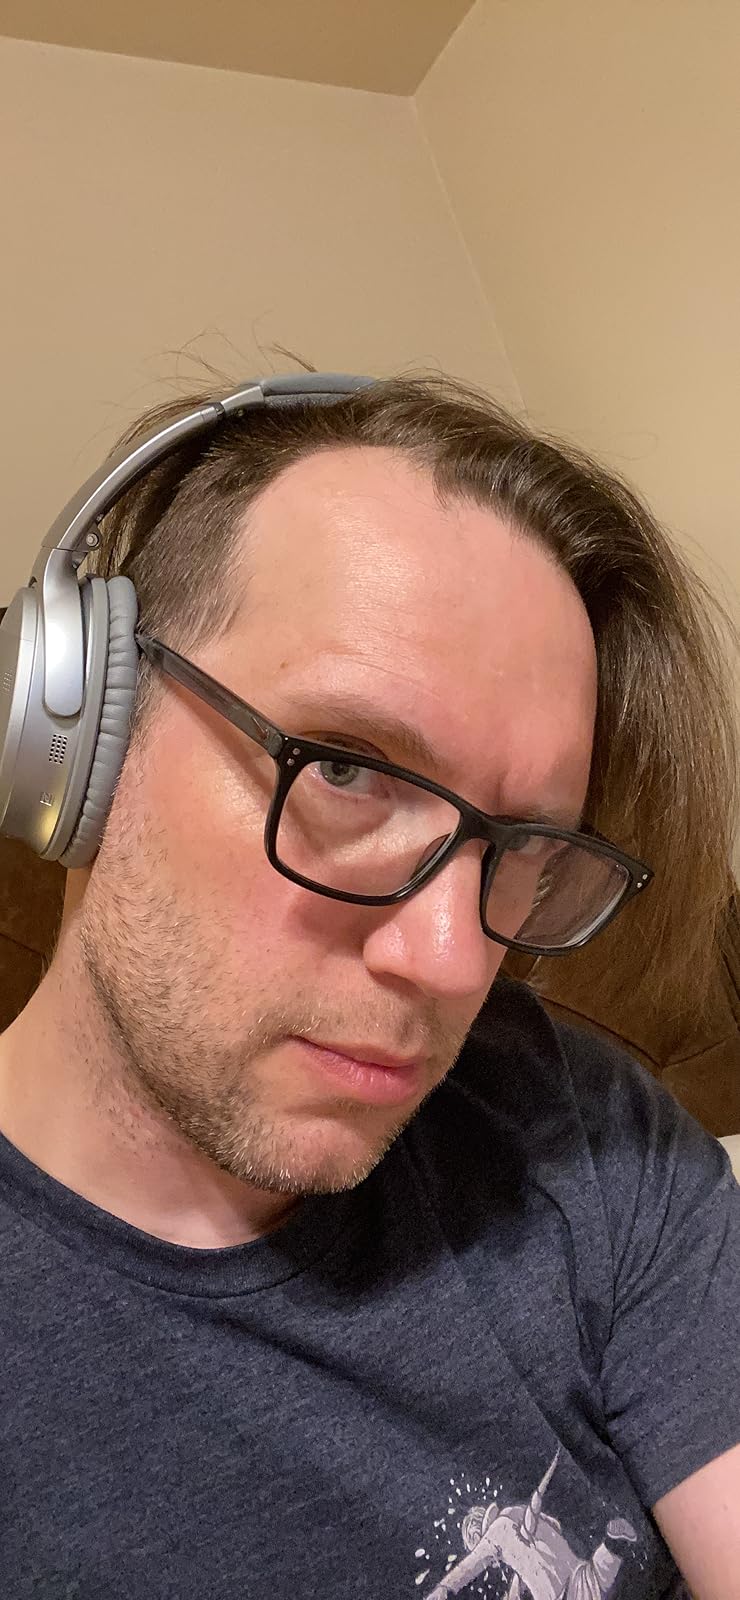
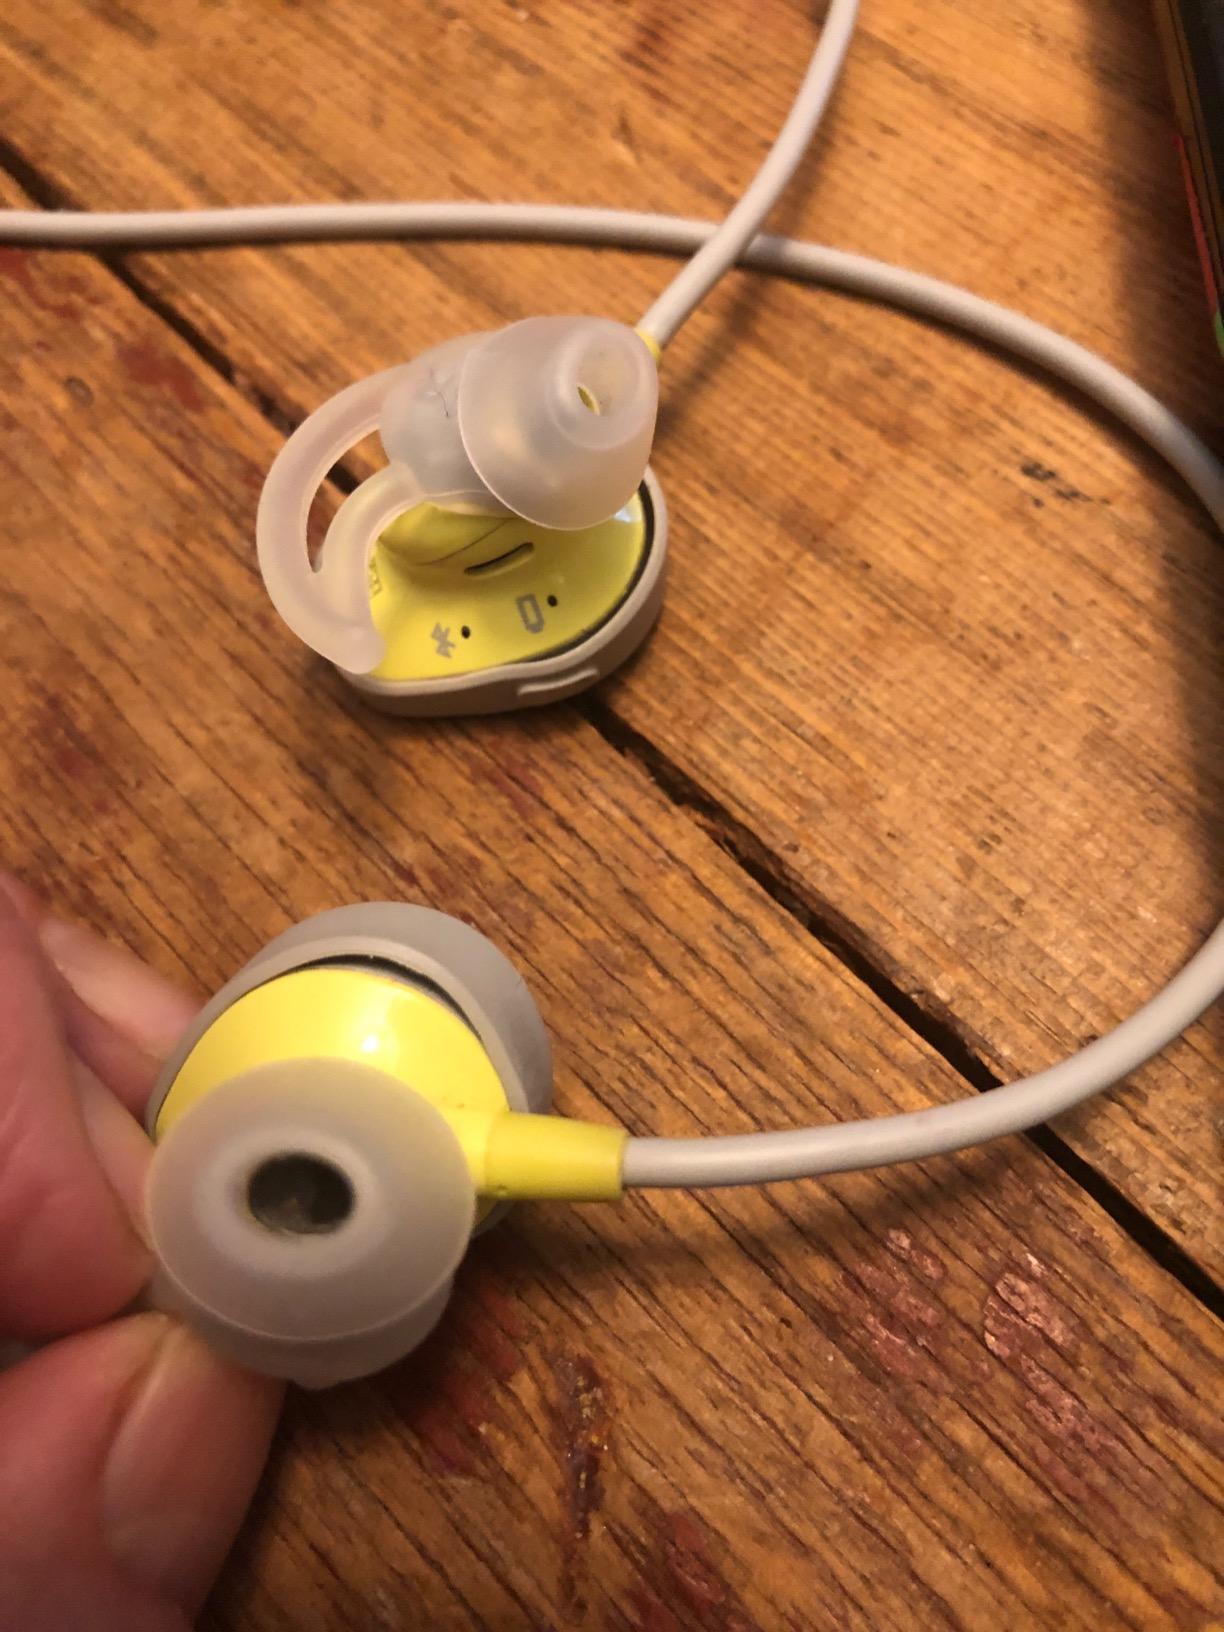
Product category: headphones
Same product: no